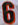
Number: 6